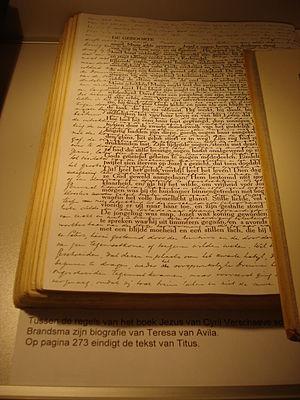
Titus Brandsma, né le 23 février 1881 à Oegeklooster et mort le 26 juillet 1942 à Dachau, Allemagne, est un prêtre carme néerlandais, journaliste catholique, professeur de philosophie et de l'histoire du mysticisme, recteur de l'université catholique de Nimègue et martyr.